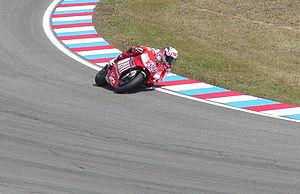
Le Grand Prix moto de République tchèque 2007 est le douzième rendez-vous de la saison du championnat du monde de vitesse moto 2007. Il s'est déroulé sur le circuit de Masaryk du 17 au 19 août 2007. C'est la 15ᵉ édition du Grand Prix moto de République tchèque.